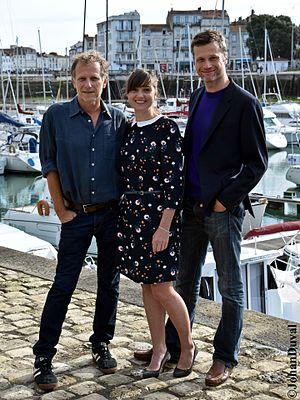
Charles Berling, Nina Meurisse et Robert Plagnol lors de la présentation de Glacé au Festival de la Fiction TV 2016 à La Rochelle
La 18ᵉ édition du Festival de la fiction TV s'est déroulée à La Rochelle, du 14 au 18 septembre 2016. Le jury était présidé par la comédienne Isabelle Carré.
Robert Plagnol est un acteur, traducteur et adaptateur français.